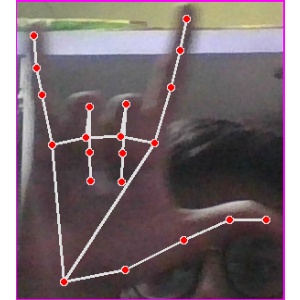
अक्षर: व